Mark Badger

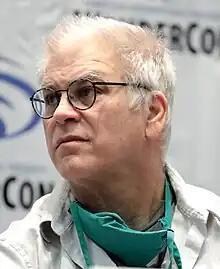
Mark Badger at the 2023 WonderCon.

Mark Billings Badger (October 16, 1958), known as Mark Badger, is an American illustrator who has worked as a penciler, inker, cover artist, painter, and occasional colorist in the American comic book industry. In addition to his career as a comic book artist, Badger is a political activist and organizer, often mixing the comic book medium with activism. As an early adapter of digital tools to create comic art, Badger has taken to create web-based comics for the purposes of education and activism. Under these auspices, he is in collaboration with the Bayard Rustin Center for Social Justice to establish an online platform to produce a series of web comix with other authors and artists to preserve the life and legacy of heretofore unrecognized queer civil rights pioneer Bayard Rustin. Badger also teaches "Programming, comic books, and web development" at San Francisco’s Academy of Art University. Badger, a native of Cleveland, was diagnosed with multiple sclerosis at age thirty. He lives in Oakland, California.